Describe the emotion expressed in this image:  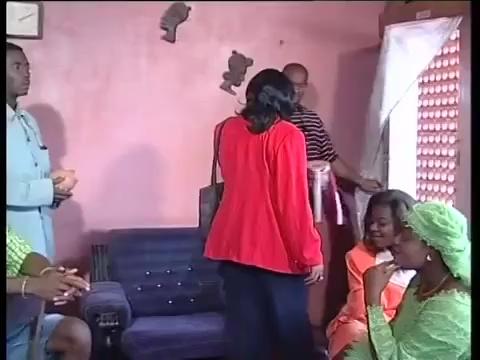
This person displays Fear, valence and arousal with moderate intensity.